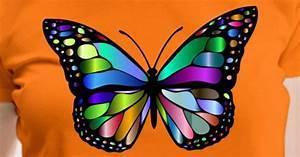
butterfly